Percy Fender

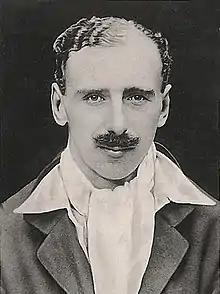
Fender on a 1922 cigarette card

Percy George Herbert Fender (22 August 1892 – 15 June 1985) was an English cricketer who played 13 Tests for his country and was captain of Surrey between 1921 and 1931. An all-rounder, he was a middle-order batsman who bowled mainly leg spin, and completed the cricketer's double seven times. Noted as a belligerent batsman, in 1920 he hit the fastest recorded first-class century, reaching three figures in only 35 minutes, which remains a record as of 2024. On the basis of his Surrey captaincy, contemporaries judged him the best captain in England.